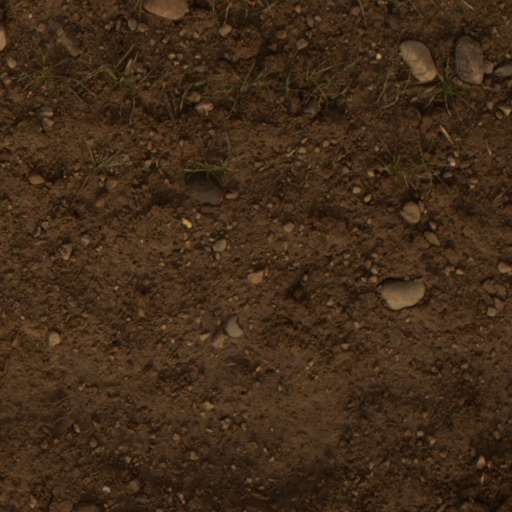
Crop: wheat